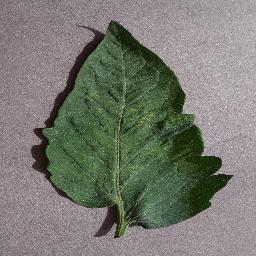
Label: Tomato___Spider_mites Two-spotted_spider_mite